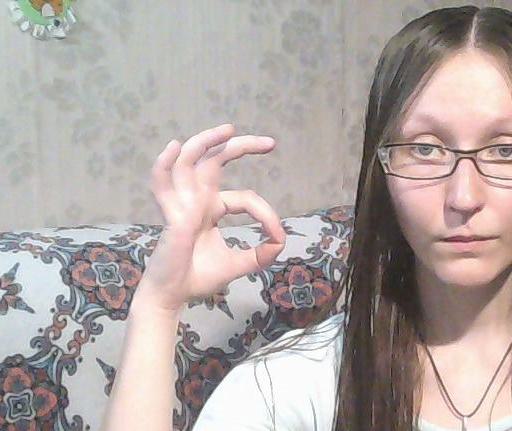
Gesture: ok